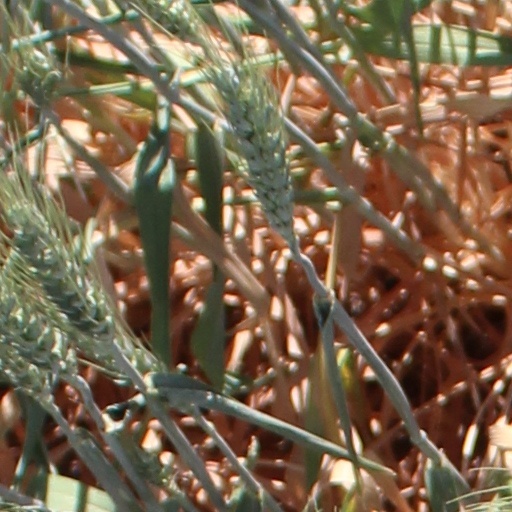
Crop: wheat